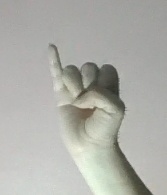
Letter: meem